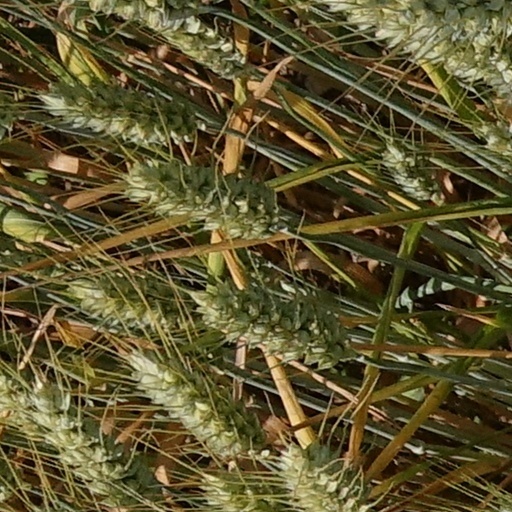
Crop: wheat